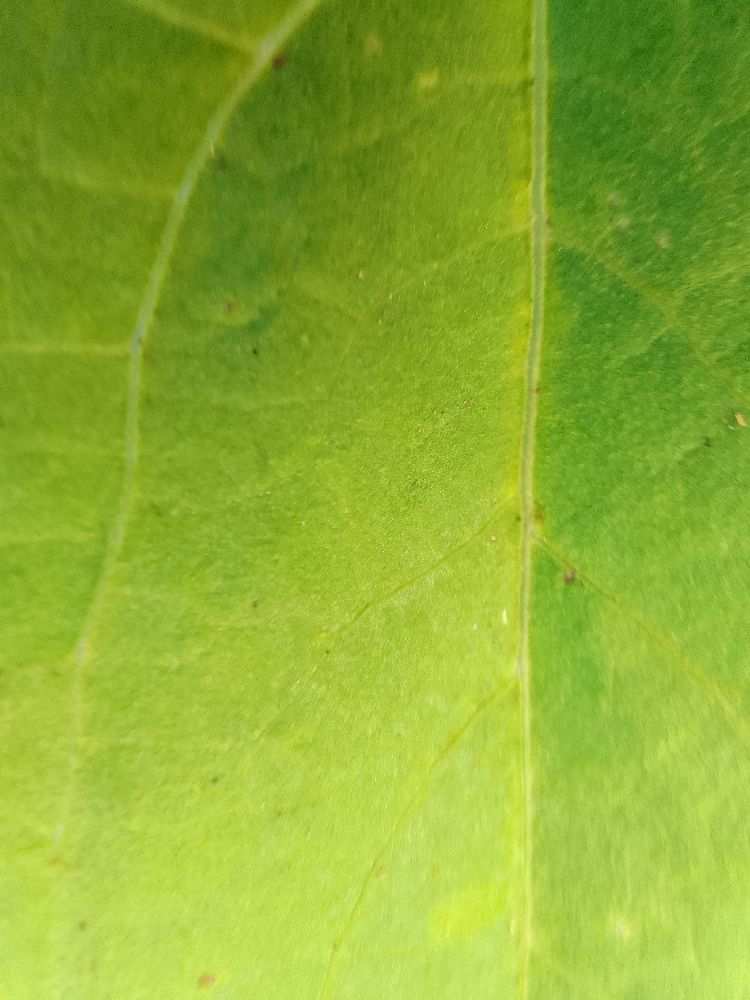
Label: healthy